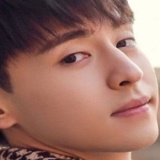
diễn viên Đặng Luân